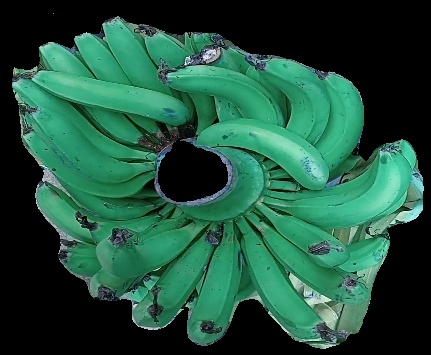
Variety: pachbale
Grade: grade3